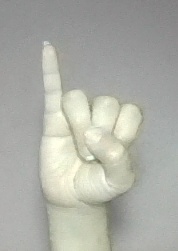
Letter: meem